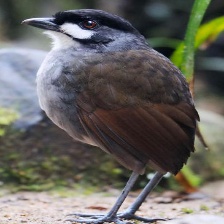
Species: JOCOTOCO ANTPITTA
Scientific name: GRALLARIA RIDGELYI